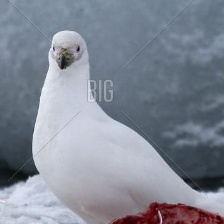
Species: SNOWY SHEATHBILL
Scientific name: CHIONIS ALBUS